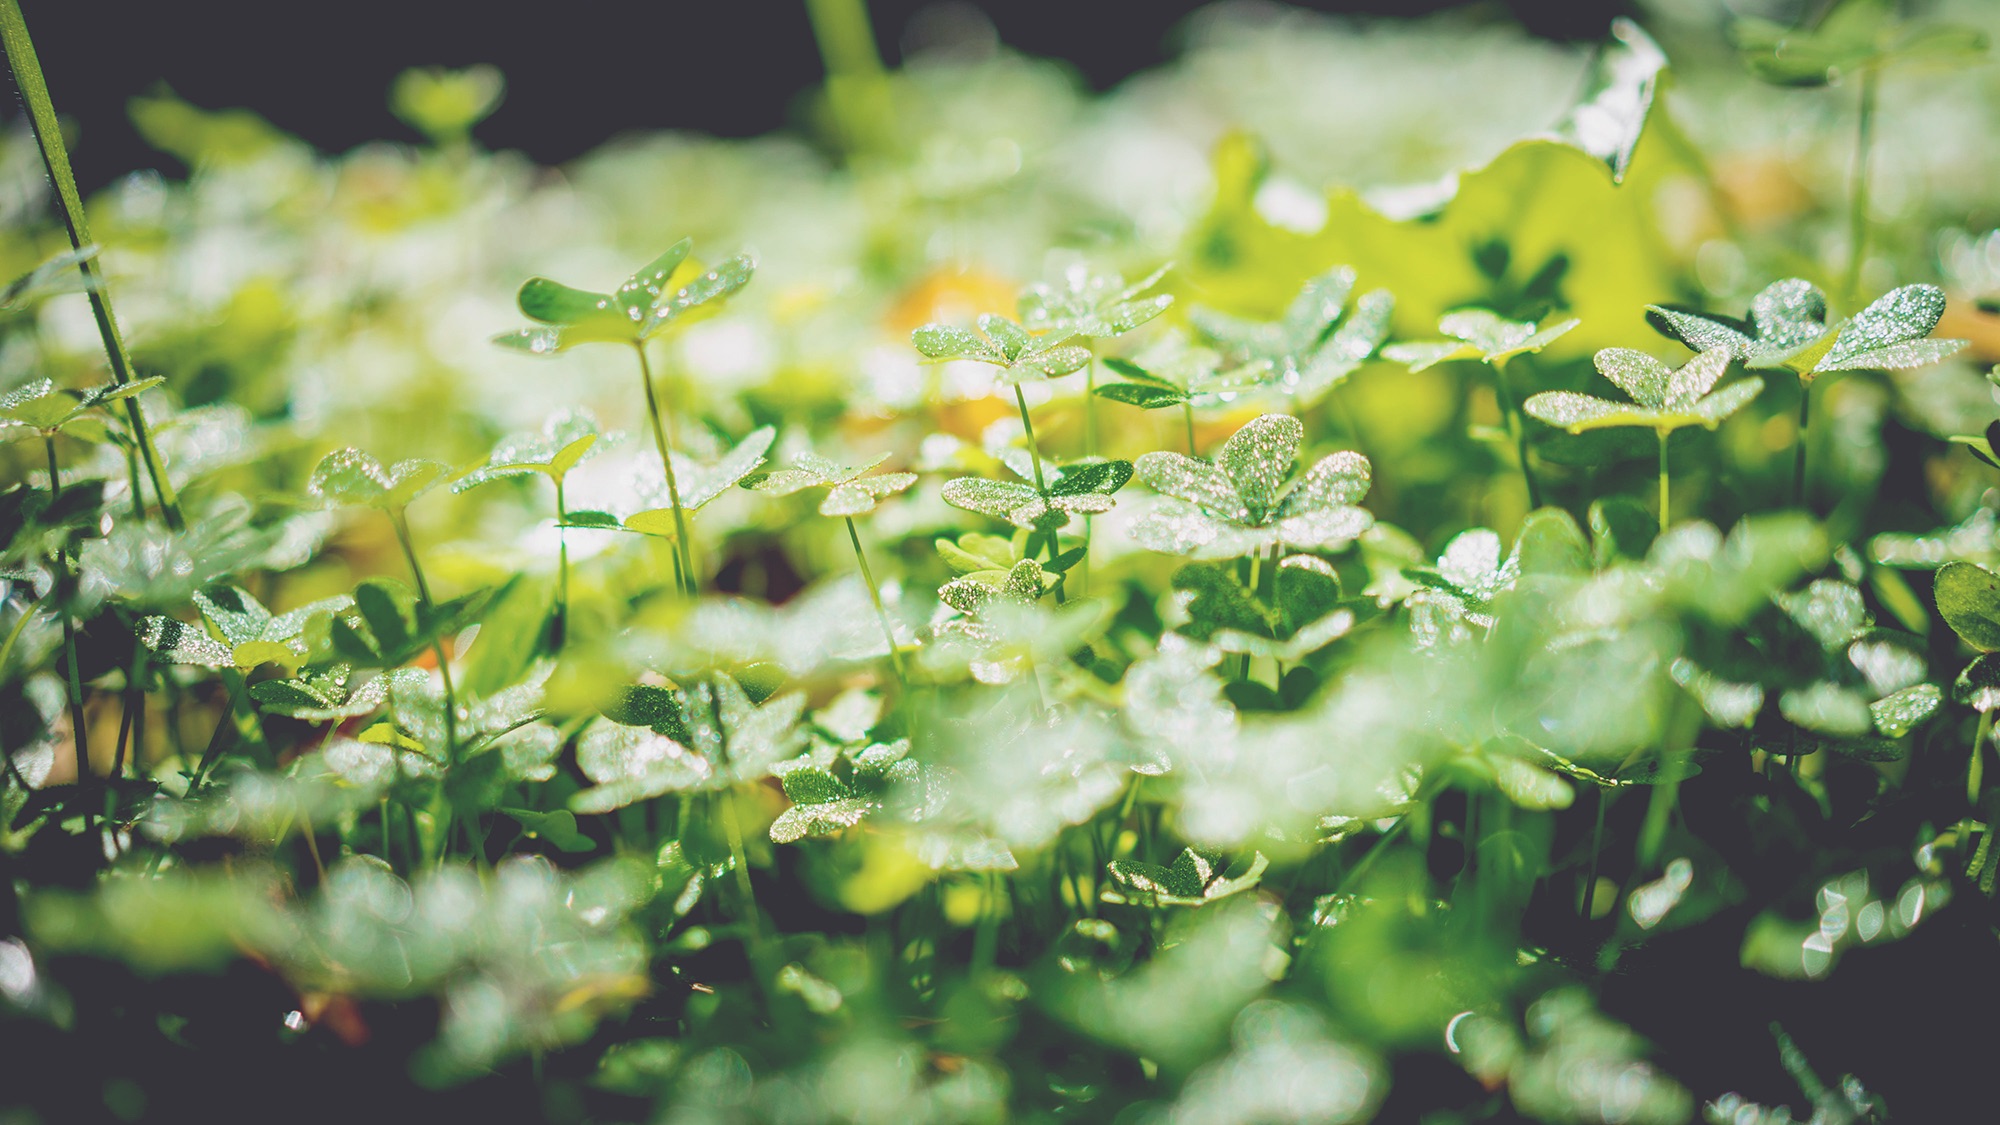
tree, nature, grass, branch, blossom, plant, lawn, meadow, sunlight, leaf, flower, green, botany, closeup, flora, clover, wildflower, woodland, macro photography, flowering plant, land plant